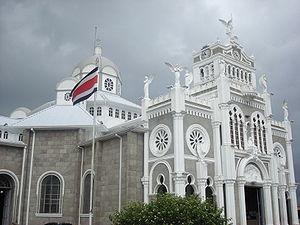
Cet article est partiellement ou en totalité issu de l’article de Wikipédia en allemand intitulé « Liste der Städte in Costa Rica ».